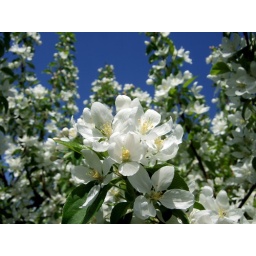
The crab apple tree is in full bloom.